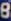
Number: 8